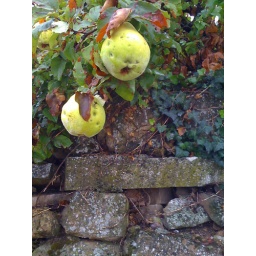
Quince hanging over an old stone wall